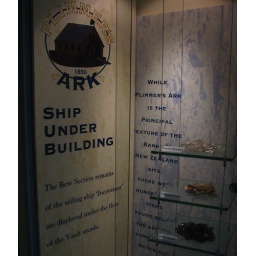
The Weathershy Flaneur 1 - ship under building